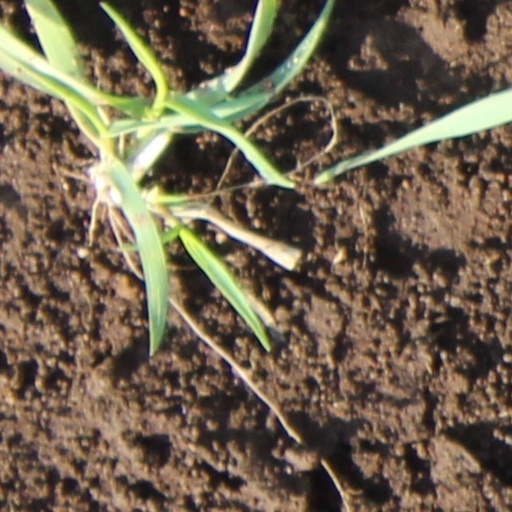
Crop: wheat